Fundamentalist Church of Jesus Christ of Latter-Day Saints

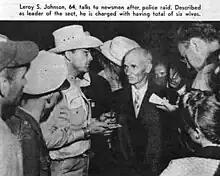
Future FLDS leader Leroy S. Johnson talking to journalists following the raid

The Short Creek raid was the largest mass arrest of polygamists in American history, and it received a great deal of press coverage. After the raid, polygamists continued to live there, and later the town was renamed Colorado City.